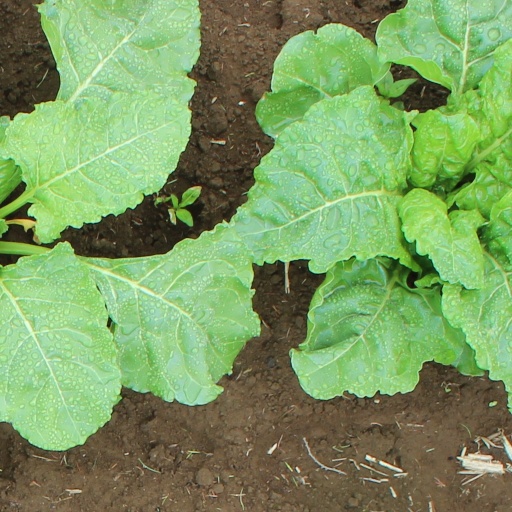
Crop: sugar beet